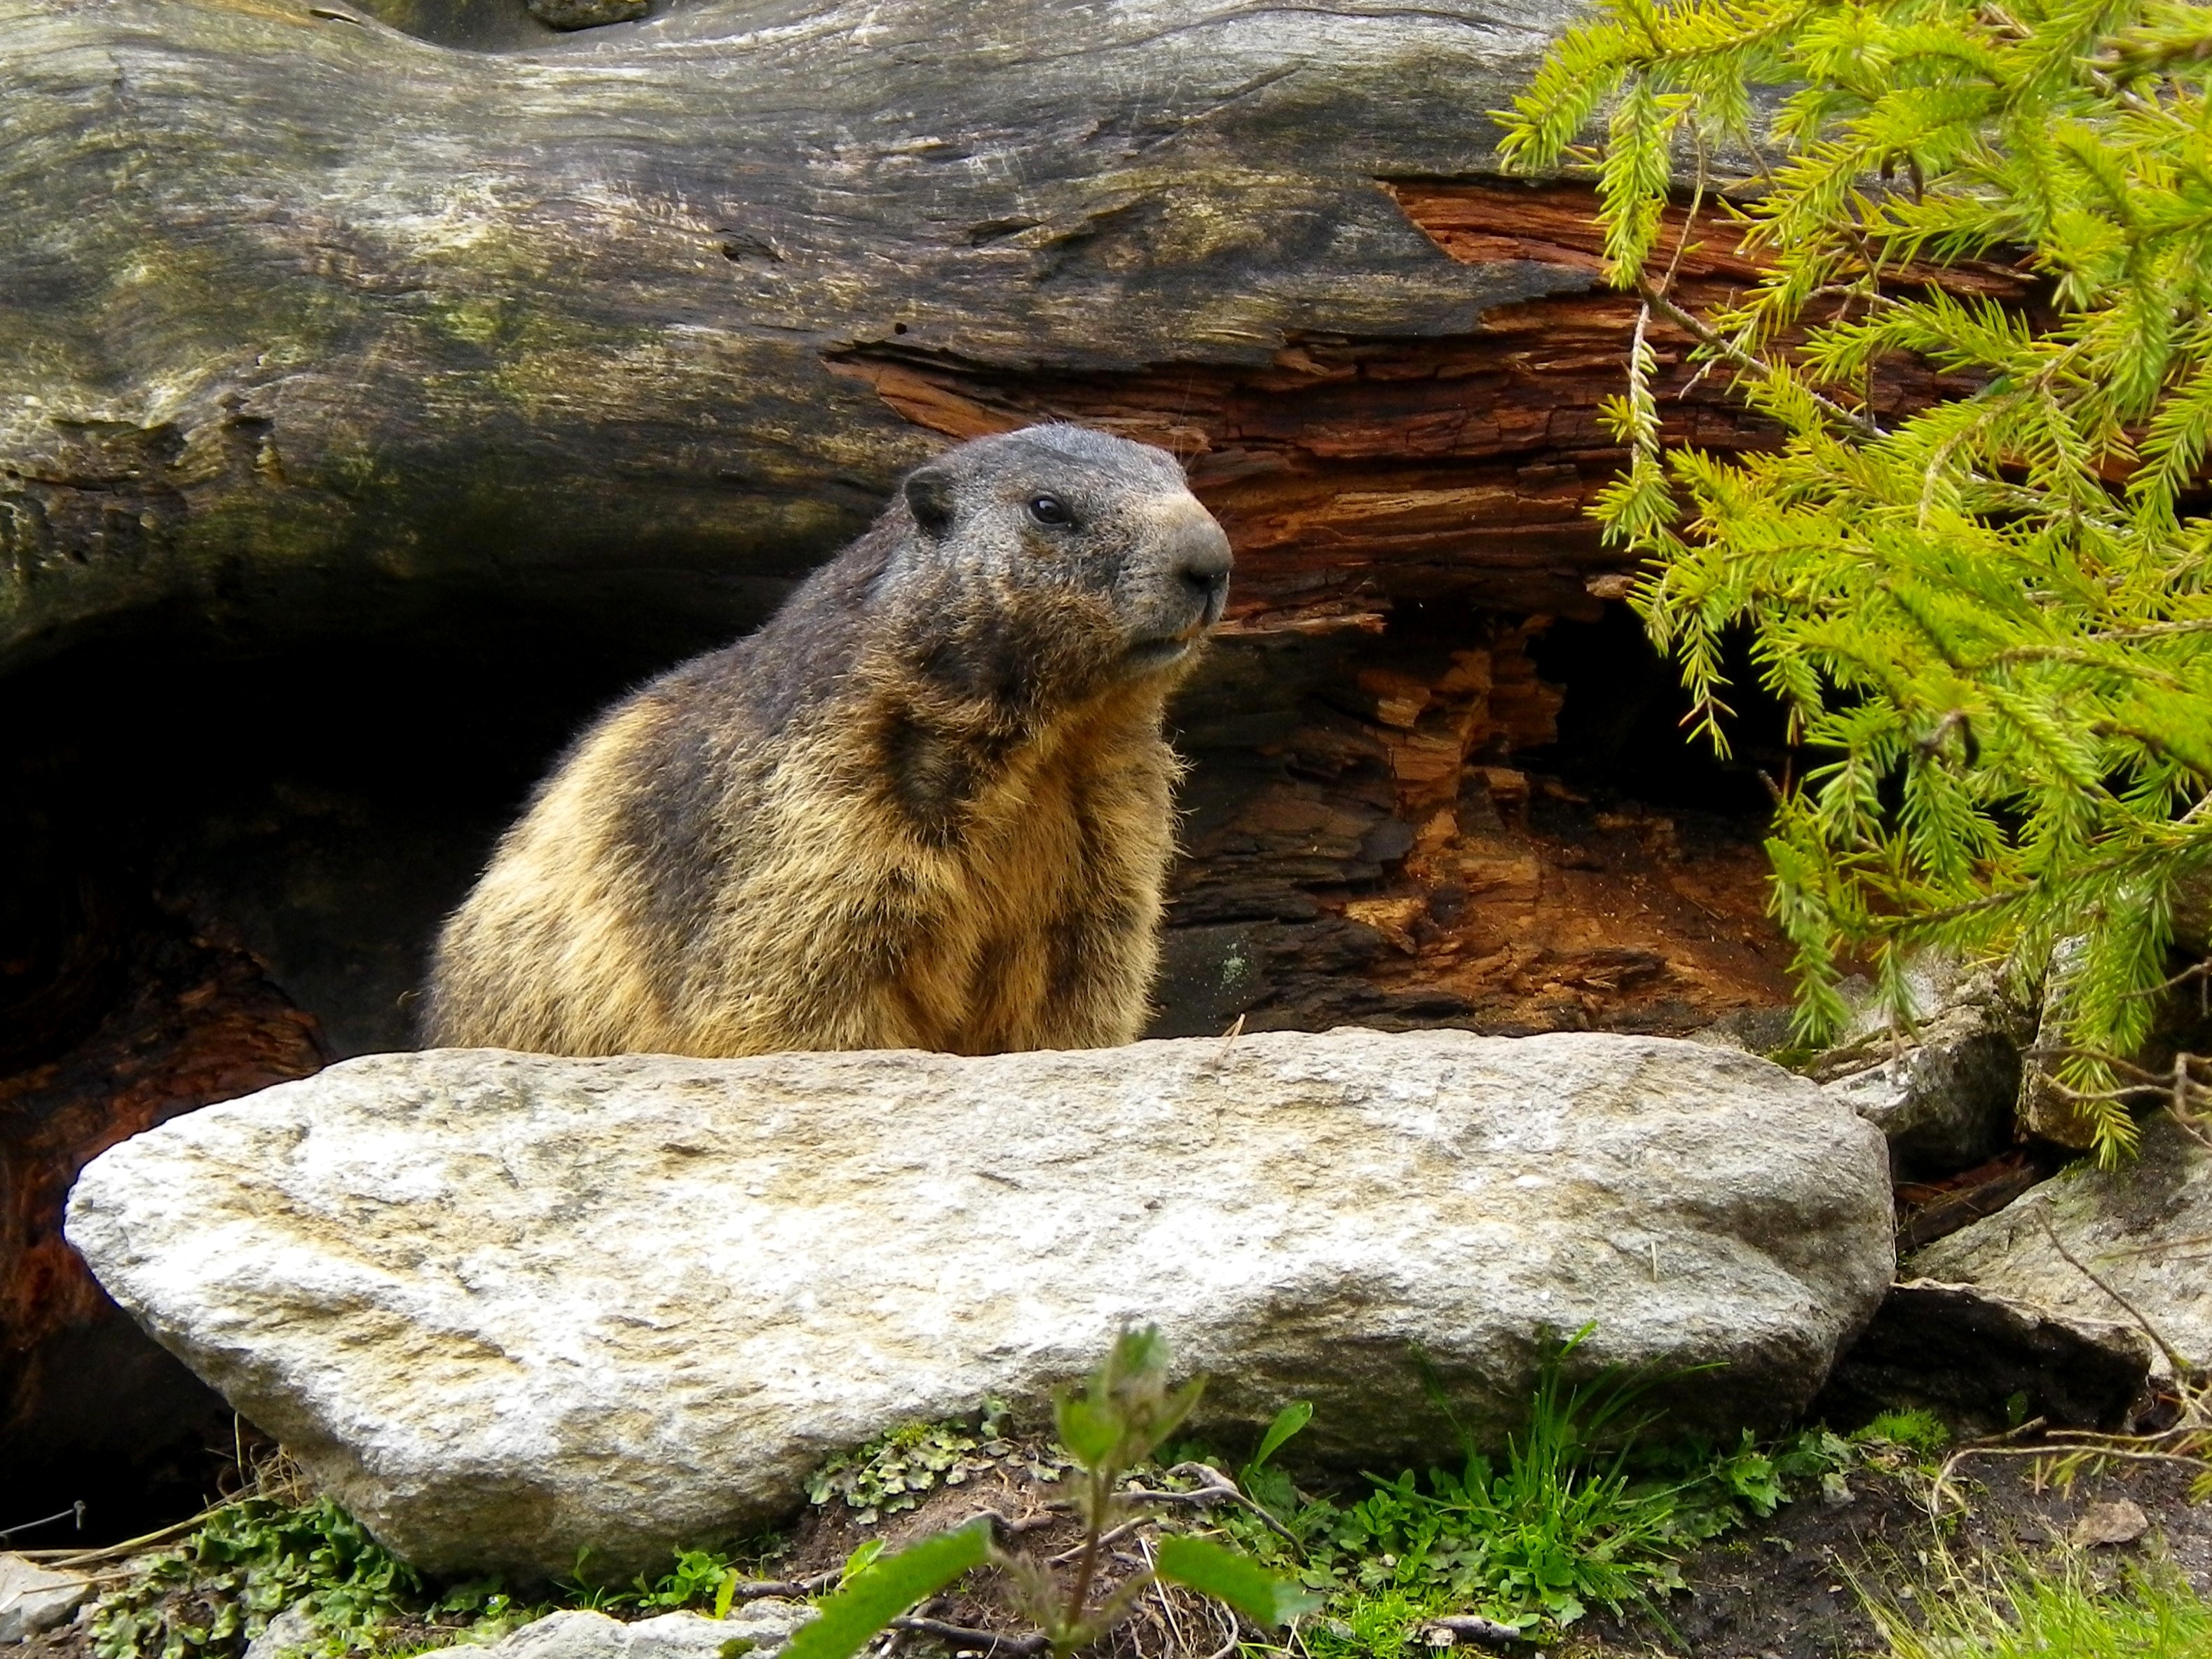
animal, wildlife, zoo, mammal, alpine, squirrel, rodent, fauna, vertebrate, switzerland, marmot